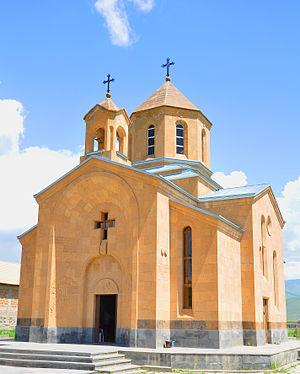
Nerses Pozapalian, né le 5 juillet 1937 dans la province de Kırıkhan en Cilicie et mort le 27 juin 2009, est un archevêque de l'Église apostolique arménienne.